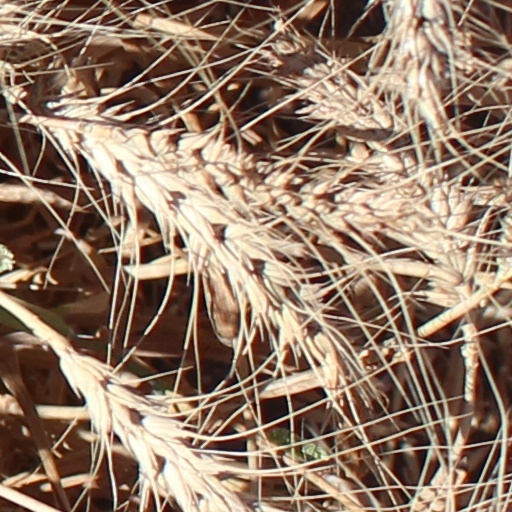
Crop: wheat